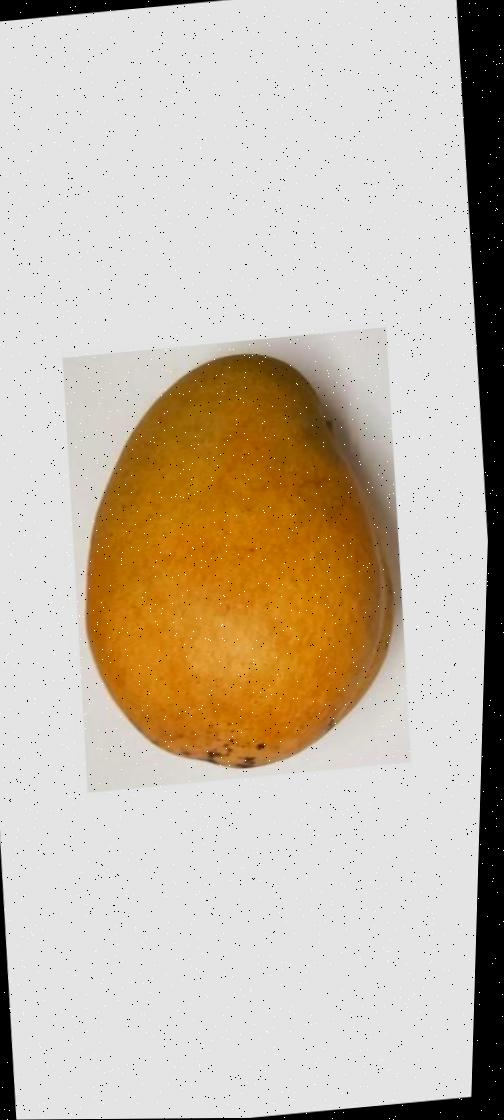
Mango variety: Bari-11